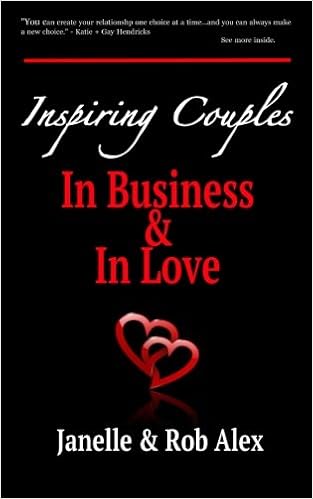
Inspiring Couples: In Business And In Love
Category: Books
About the Author Meet Rob + Janelle Drs. Rob + Janelle Alex, Ph.D. are the co-founders of The Couples' Spot. Through private coaching and programs like Sacred + Sexy Power Animals™, Intimate Wealth™, Sacred Money Journey and Transcendent Lovemaking™ they help ordinary couples create extraordinary relationships. Dr. Janelle is called the Barefoot Soul Business Mentor. Using a blend of movement, spiritual connection, conscious awareness, archetypes and power animals she has spent the past 24 years helping others connect to their creative energy - their life force energy. She shows women and couples how to implement unique, yet practical, spiritual tools to make empowered decisions quicker and easier and how to direct their sexual energy (creative energy) so that they can deepen their relationships, grow their businesses, generate more money and fulfill their life's dreams. Dr. Rob is known as the Guru of Getting It On or "Mr. Frisky" as Janelle calls him. In 2009, he started writing Sexy Challenges, which are sacred and sensual scenarios for lovers. After his spiritual awakening in 2010, which happened due to transcendent lovemaking experiences he brought more spiritual perspectives into his work. He teaches men and couples how to use ancient wisdom to deepen their intimacy, create more sexual energy and direct that sexual energy to develop amazing relationships, manifest more income and live the life of their dreams.
Features: Have you ever dreamed of running a business with your sweetheart? Or do you already own a business (together or separately)? There are so many couples who dream of doing this, but are afraid of some common myths. A lot of people believe working together as a couple causes a strain on the relationship, big arguments about money, creates power struggles and leaves no time for romance, but that just isn't true. It might be true for you, but it doesn't have to be. You are holding in your hands powerful insight, wisdom, advice and inspiring stories from 23 entrepreneurial couples. This book can transform your romantic partnership and your business partnership. Remember, whether or not you run a company together if you are in a relationship, then you are in business together - the business of your relationship. Drs. Rob + Janelle Alex, Ph.D. brought together 22 other entrepreneurial couples to share their stories filled with wisdom and insight. The businesses these couples, including Rob + Janelle, own are quite diverse from local mom + pop businesses to multi-million dollar companies. There are newer companies and companies that have been in business for decades. They share unique advice from local dentists to relationship and business coaches. Over 3 million couples are in business together in the United States alone. They need this book and the powerful inspiration and profound transformation it offers.